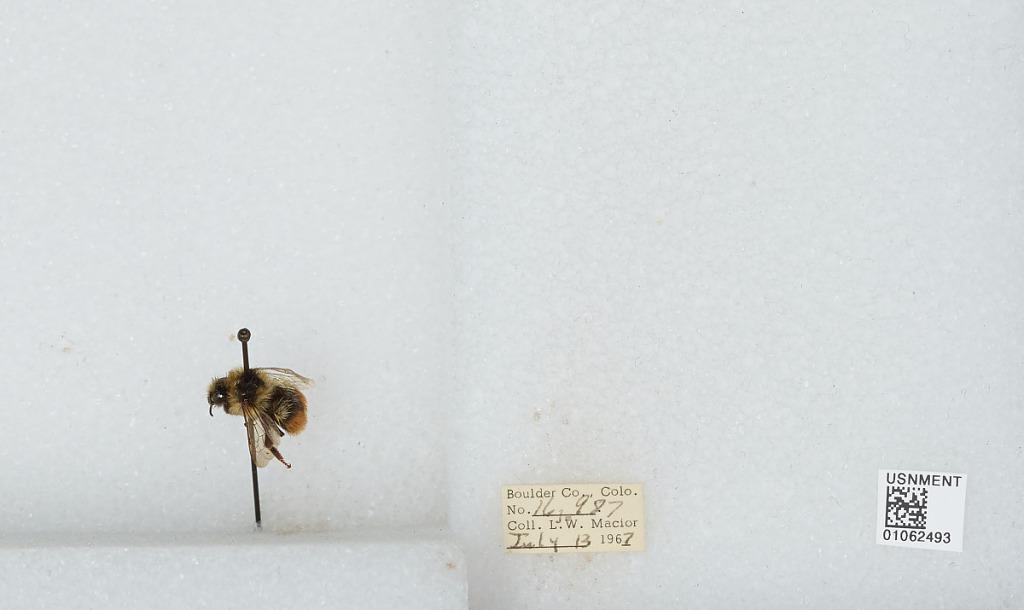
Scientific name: Bombus (Pyrobombus) bifarius Cresson
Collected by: L. Macior
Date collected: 1967-7-13
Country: United States
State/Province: Colorado
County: Boulder
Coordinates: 40.0017, -105.308